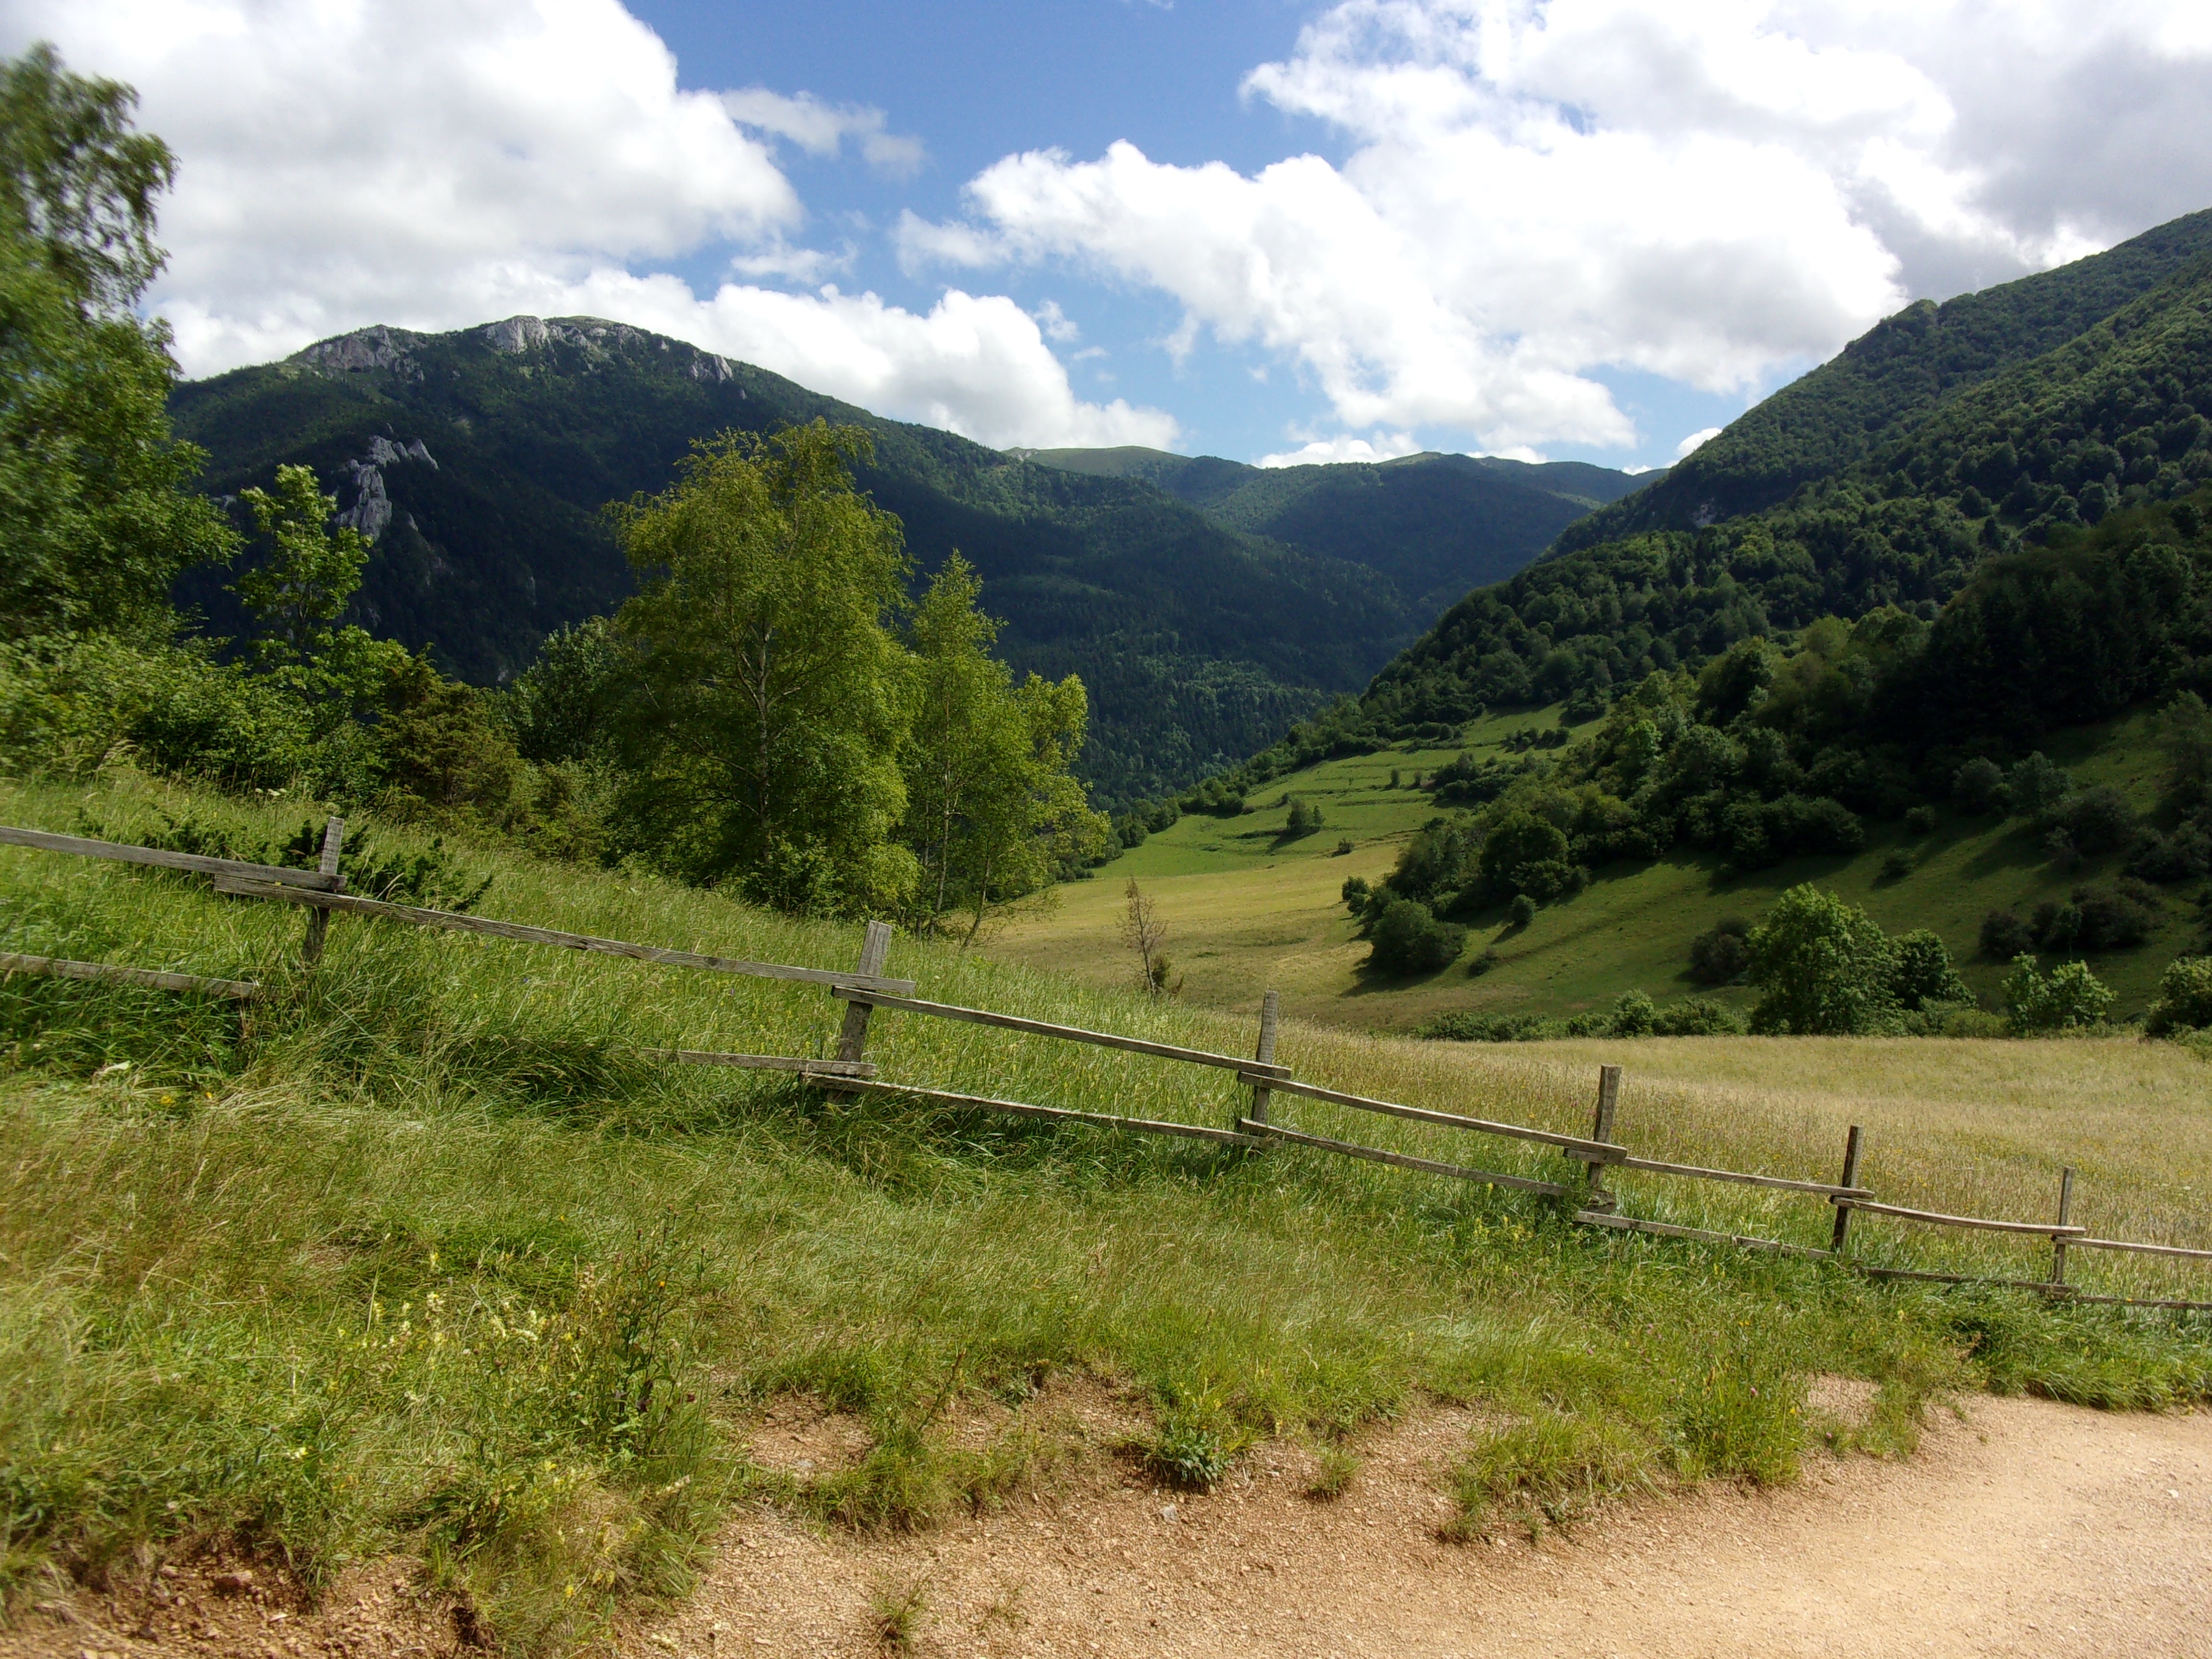
landscape, wilderness, walking, mountain, trail, field, meadow, hill, lake, valley, mountain range, pasture, reservoir, highland, ridge, alps, grassland, plateau, fell, loch, ecosystem, rural area, landform, mountain pass, geographical feature, mountainous landforms